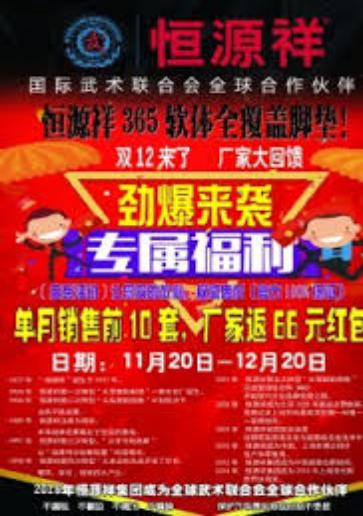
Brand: HengYuXiang
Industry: Necessities